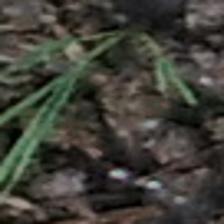
Label: single